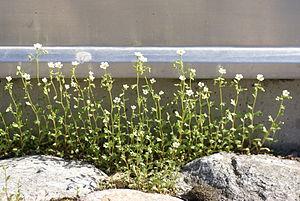
La spéciation par hybridation est une forme de spéciation où les hybrides naissant de deux espèces sont féconds et se reproduisent isolément de ses deux parents, conduisant à une nouvelle espèce. Les analyses ADN ont montré que ce phénomène est assez fréquent chez les plantes et existe chez les lépidoptères.